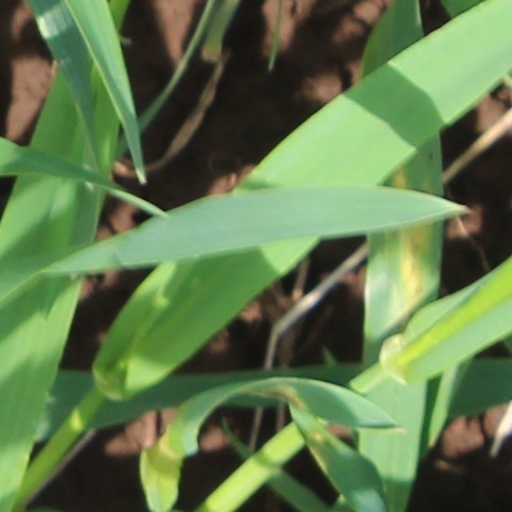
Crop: wheat